COVID-19 lockdown in India

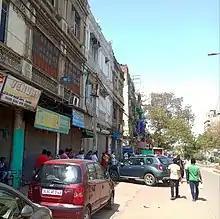
Migrant workers stand in a queue for food at Delhi Government school during COVID-19 lockdown at Delhi

With factories and workplaces shut down, millions of migrant workers had to deal with the loss of income, food shortages and uncertainty about their future. Following this, many of them and their families went hungry. While government schemes ensured that the poor would get additional rations due to the lockdown, the distribution system failed to be effective.